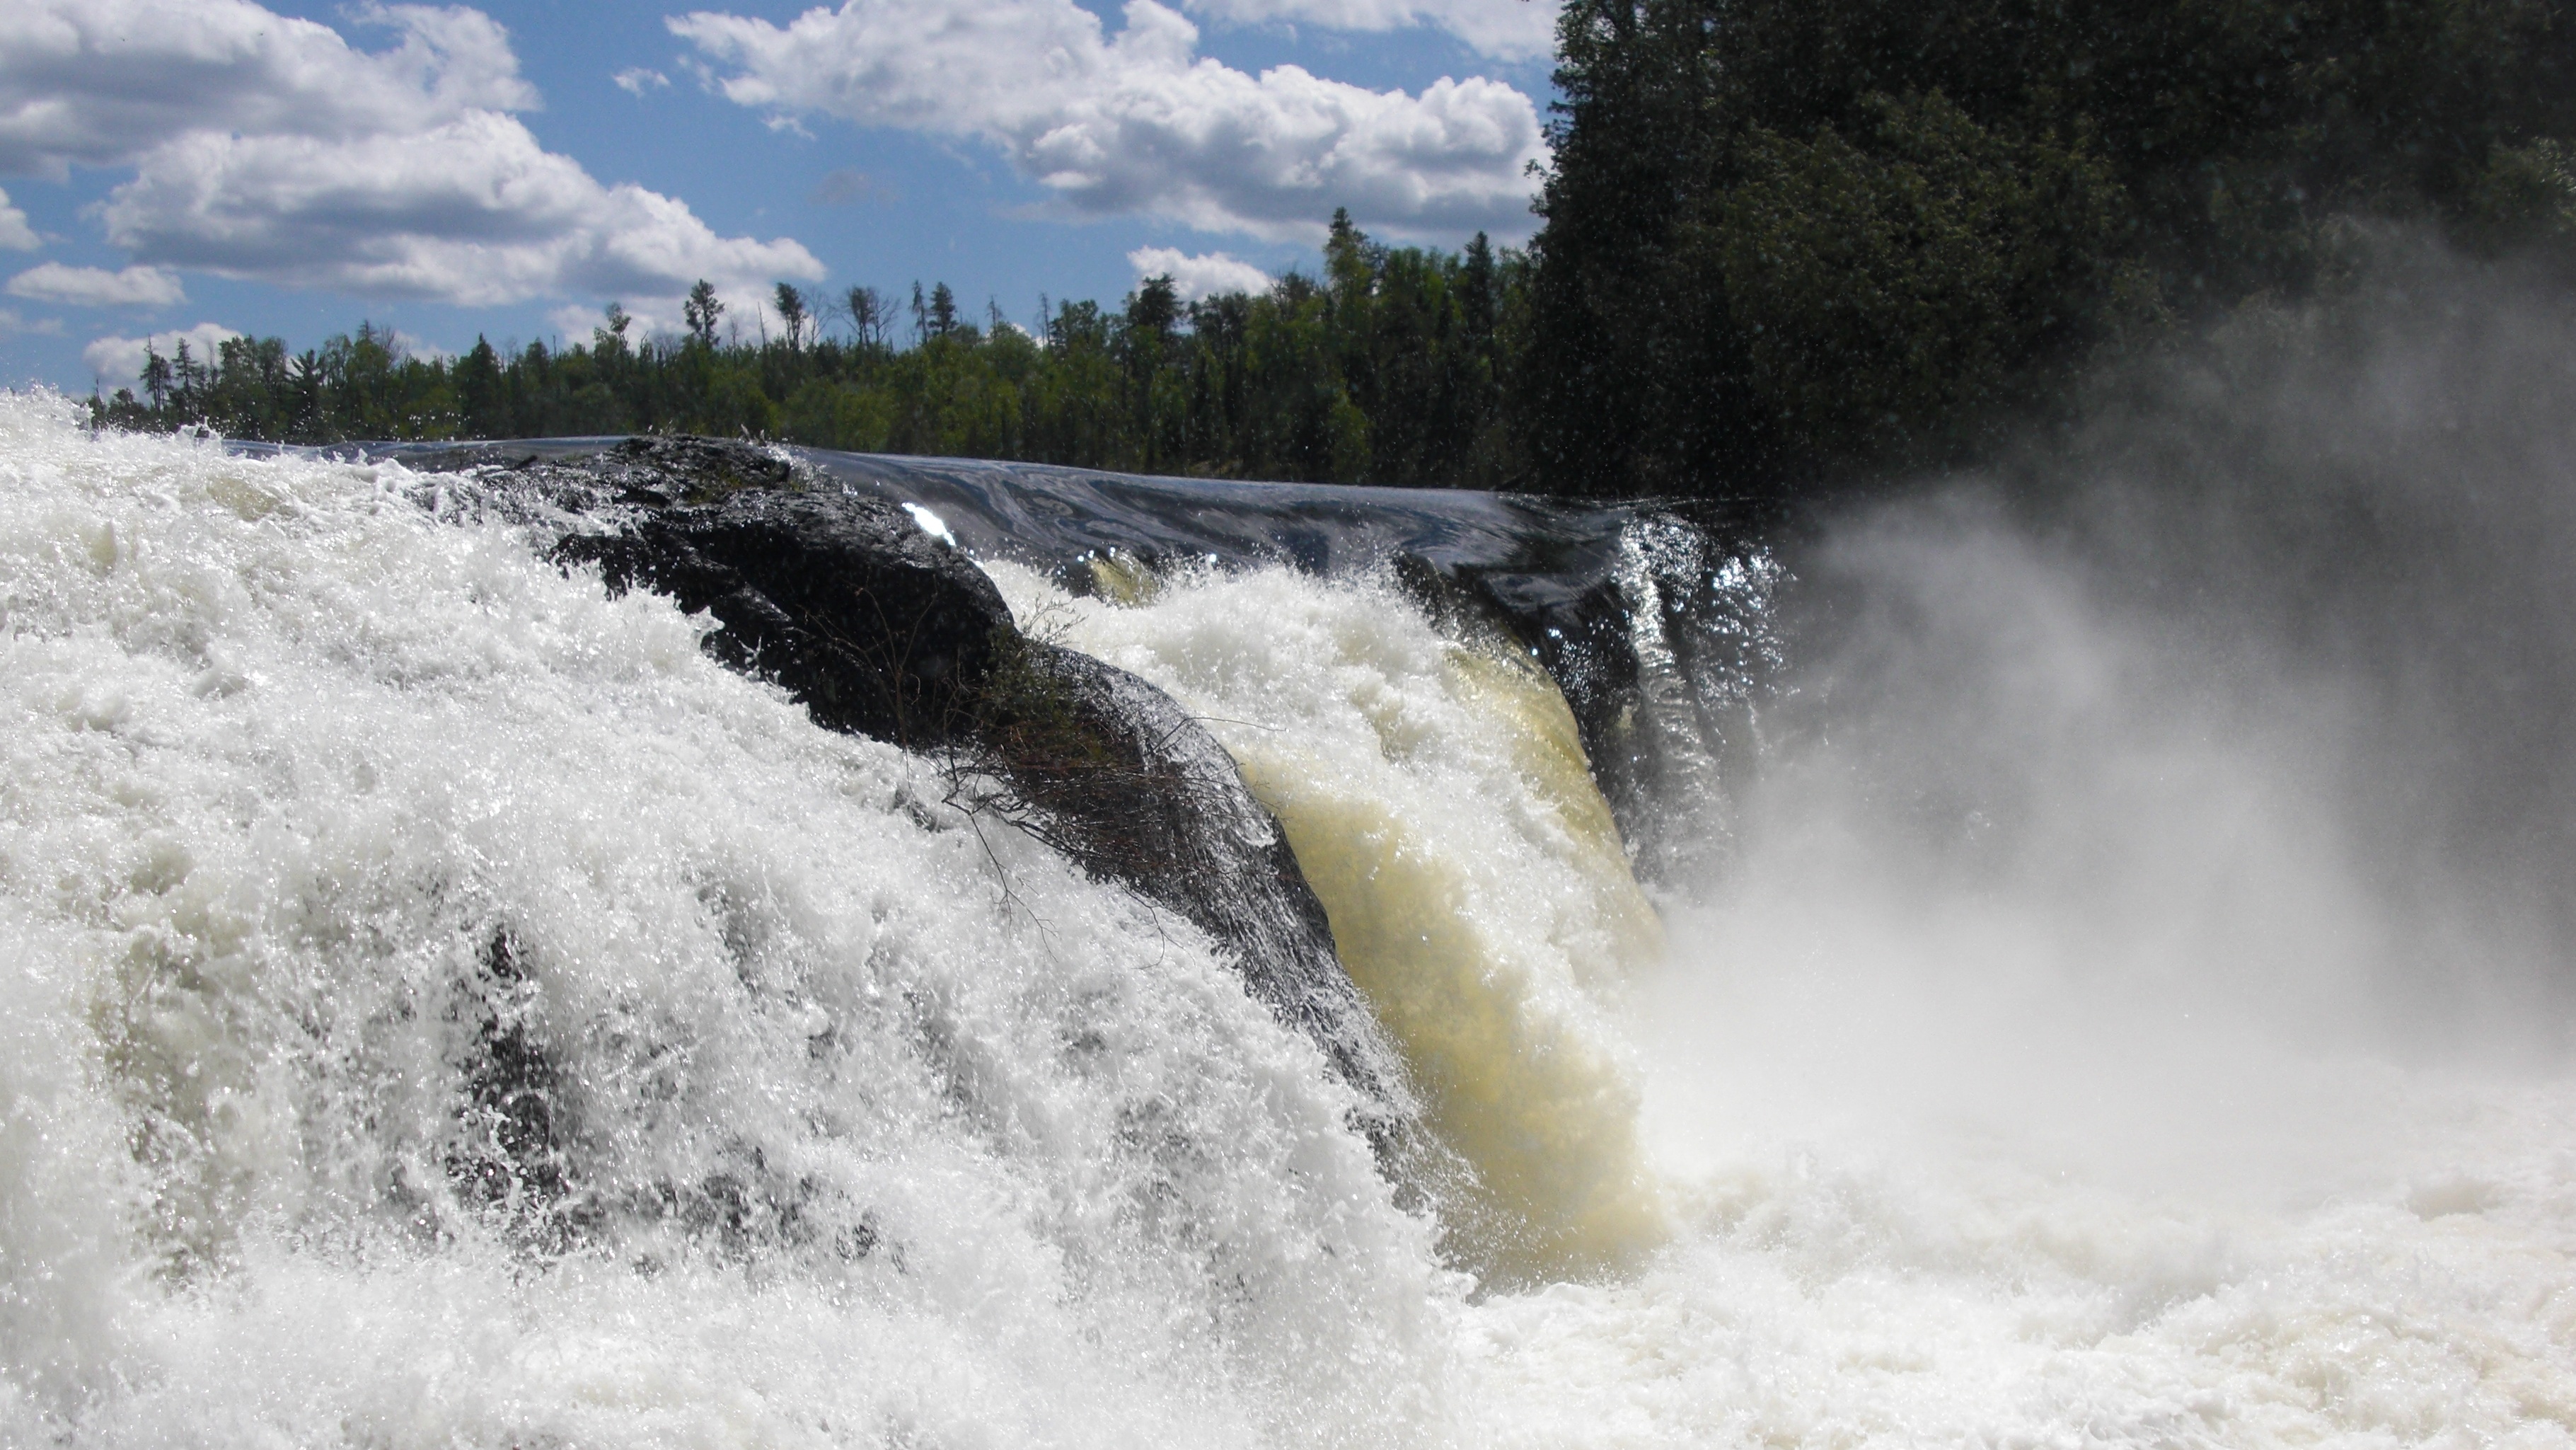
sea, water, nature, outdoor, rock, waterfall, wave, river, summer, stream, scenic, rapid, body of water, water feature, atmospheric phenomenon, wind wave